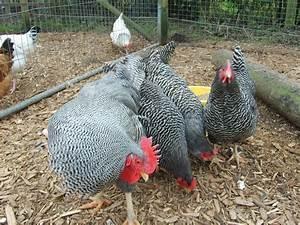
chicken